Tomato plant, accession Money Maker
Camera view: tilt-top (135 deg); turntable rotation: 90 degrees
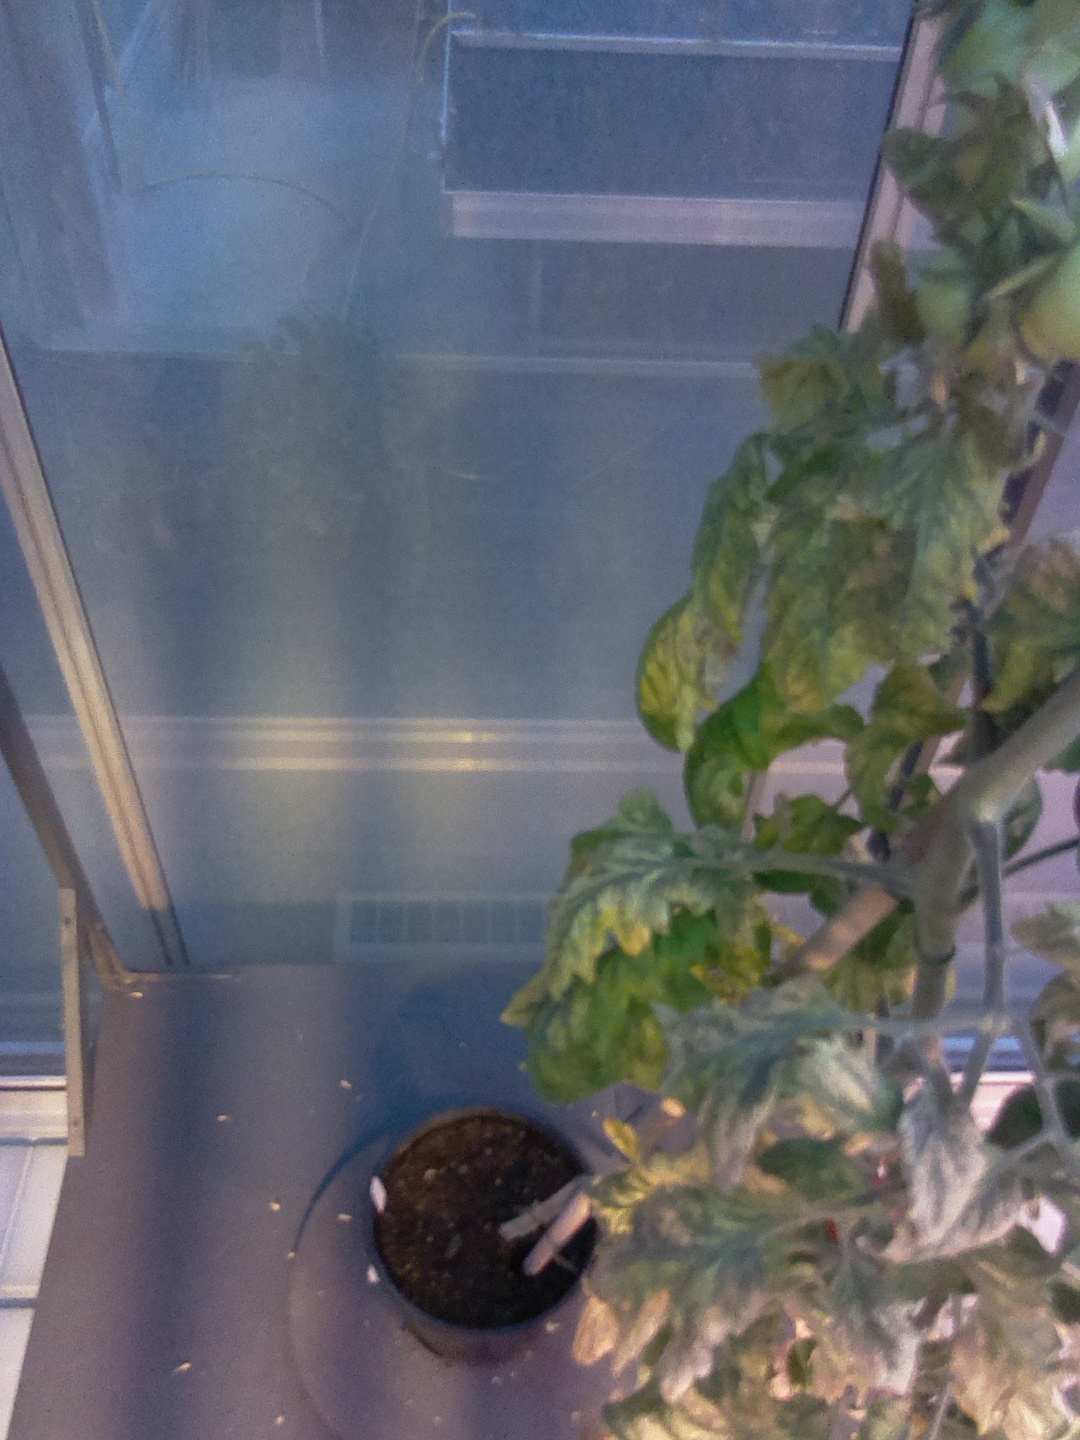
BBCH growth stage 82: 20%-30% of fruits show typical fully ripe color